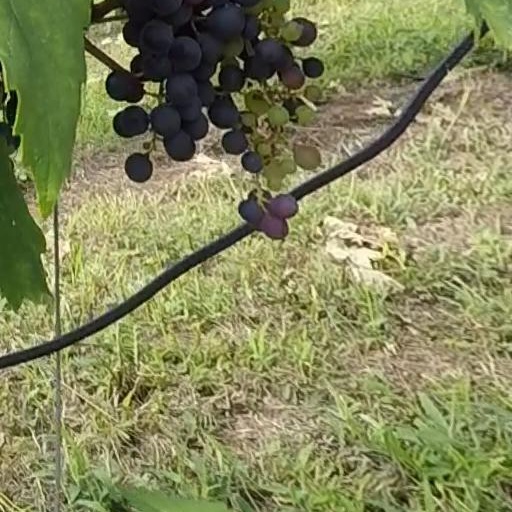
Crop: grape